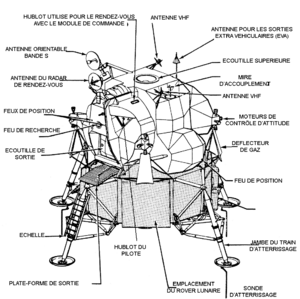
Programme Apollo
Le module lunaire ou LEM ou LM est le véhicule spatial utilisé dans le cadre du programme spatial américain Apollo pour débarquer des hommes sur la Lune. Son rôle est de faire atterrir sur la Lune deux des trois membres d'équipage du vaisseau Apollo avec des équipements scientifiques, de leur permettre d'y séjourner de deux à quatre jours avant de décoller pour rejoindre le module de commande et de service, resté en orbite lunaire et chargé de ramener l'équipage sur Terre.
Le programme Apollo est le programme spatial de la NASA mené durant la période 1961 – 1972, qui a permis aux États-Unis d'envoyer pour la première fois des hommes sur la Lune. Il est lancé par le président John F. Kennedy le 25 mai 1961, essentiellement pour reconquérir le prestige américain mis à mal par les succès de l'astronautique soviétique, à une époque où la guerre froide entre les deux superpuissances battait son plein.